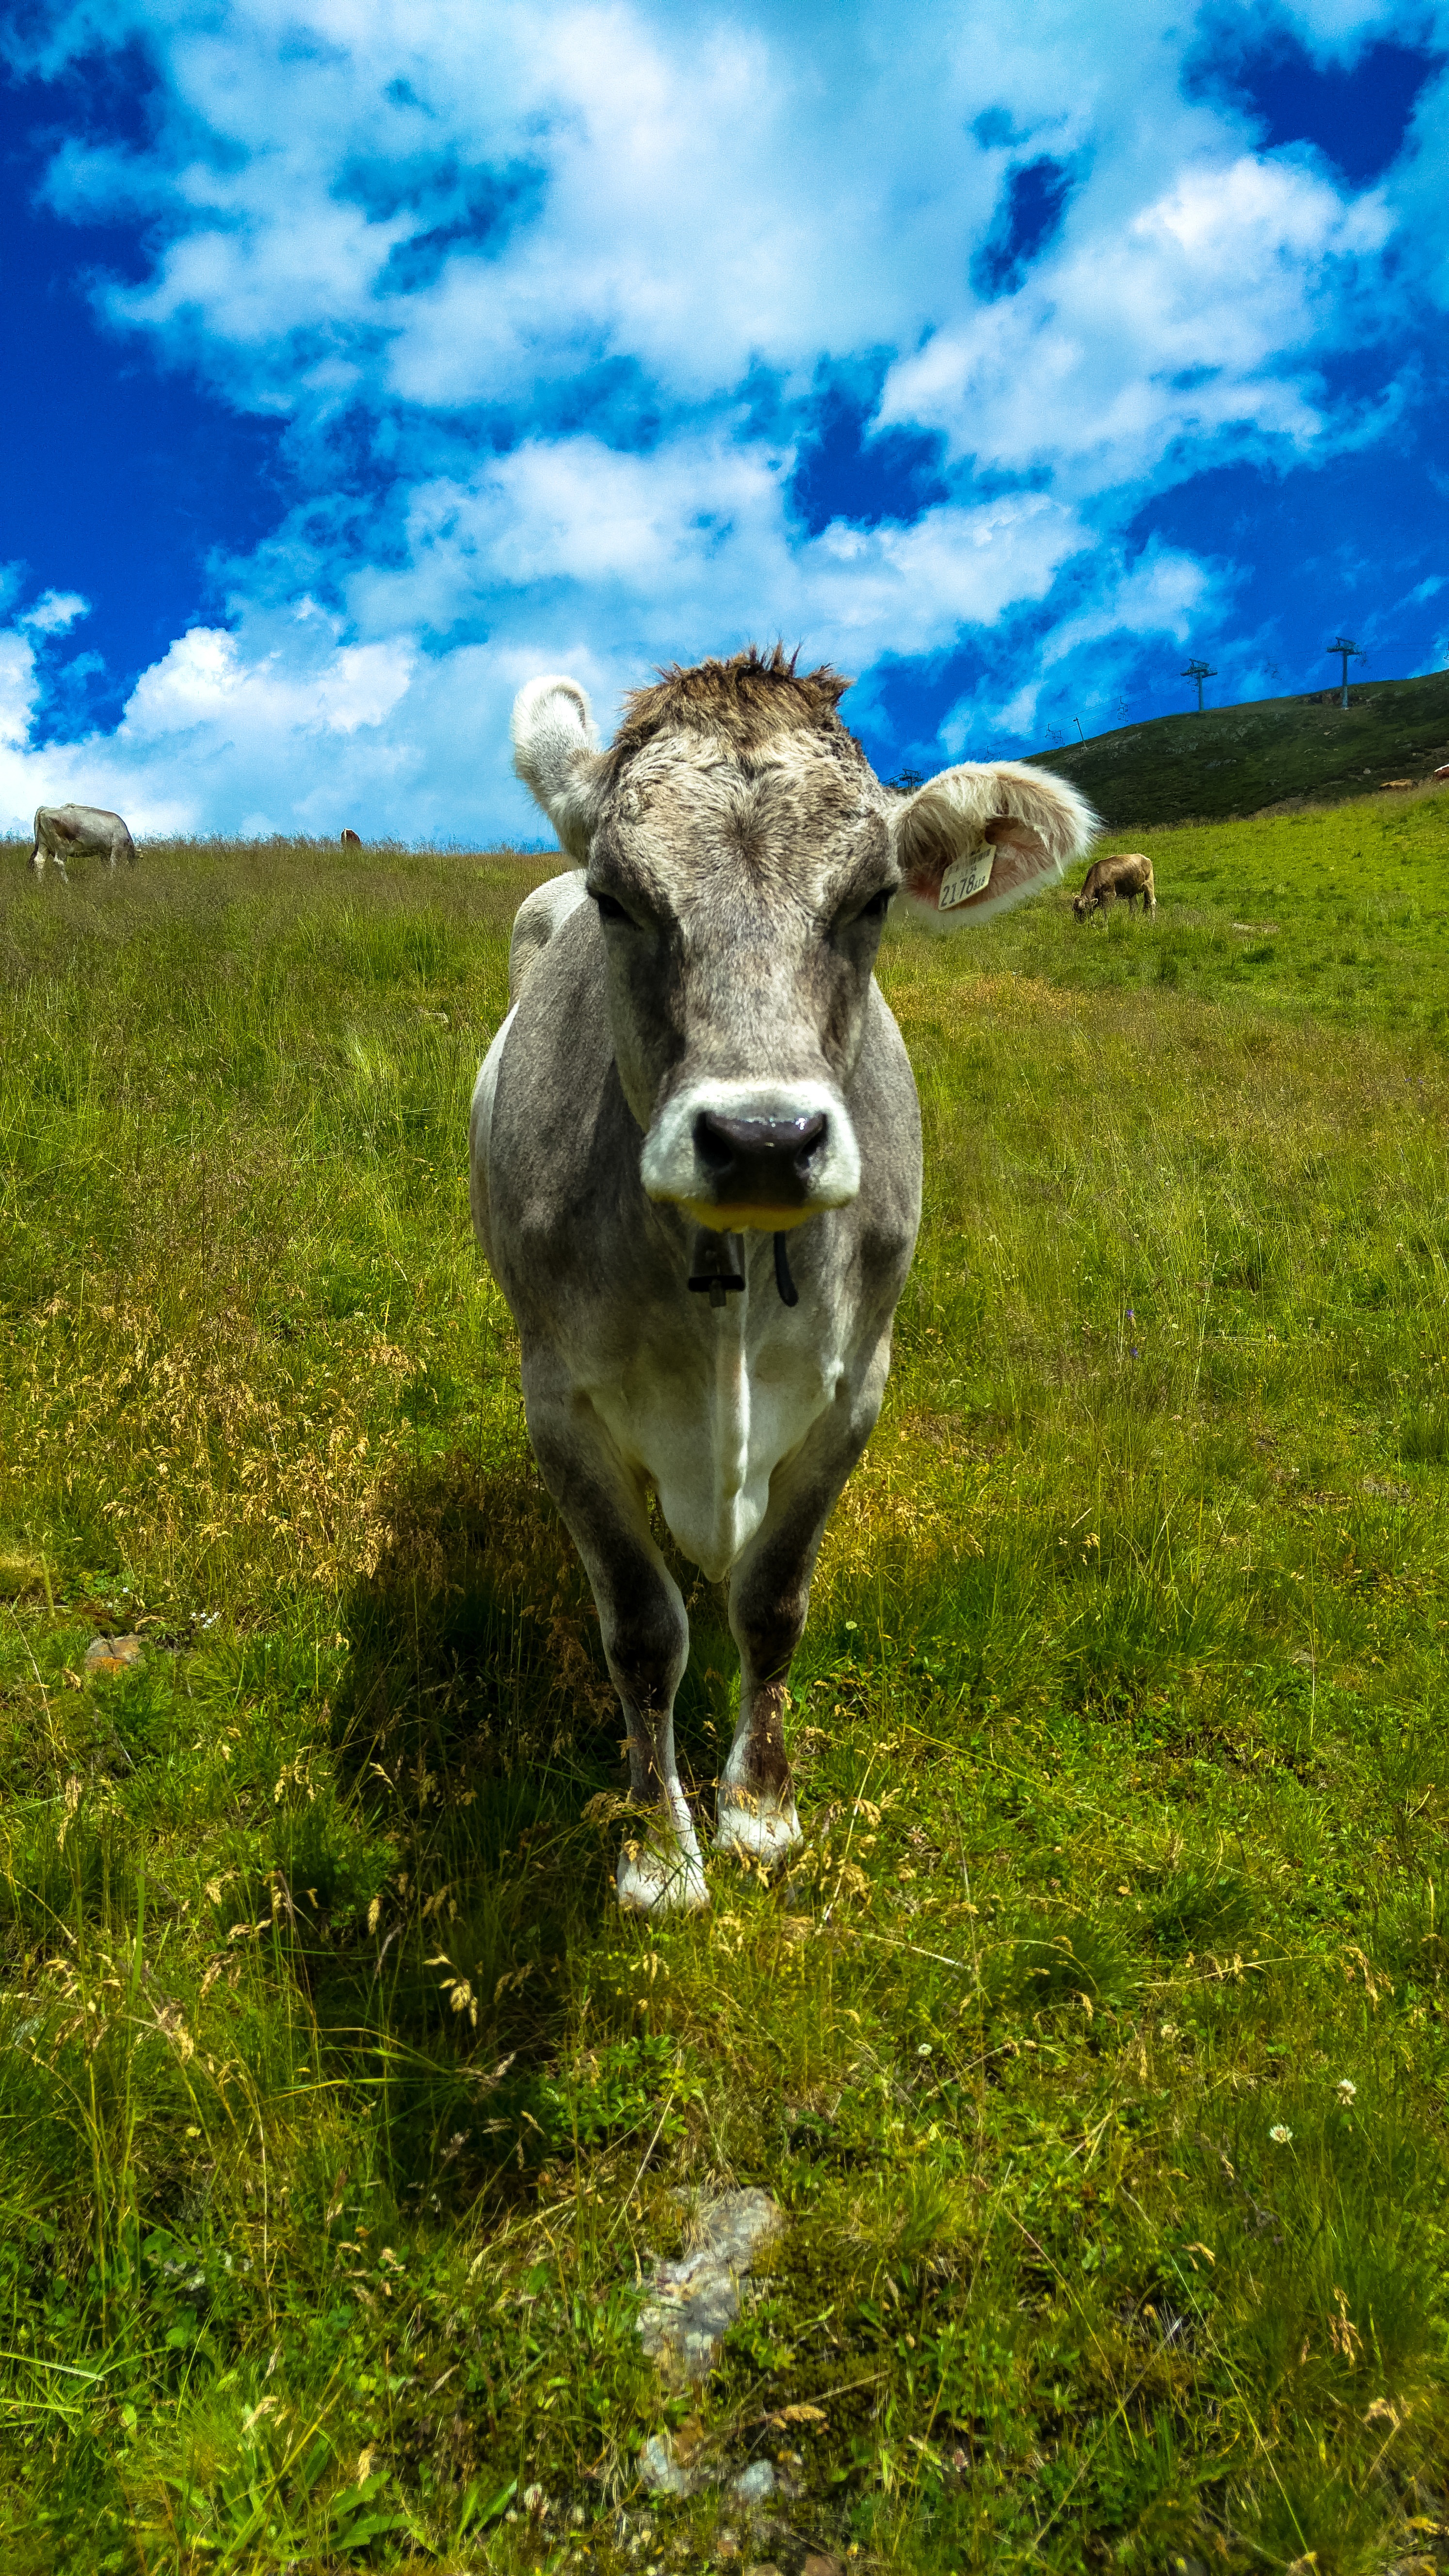
landscape, nature, grass, field, meadow, flower, wildlife, cow, cattle, pasture, grazing, sheep, mammal, blue, agriculture, close, fauna, grassland, habitat, ecosystem, rural area, mountain meadows, allg u, cattle like mammal